Meenambakkam metro station

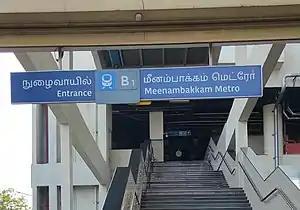
Meenambakkam metro station (Entrance B1)

Meenambakkam is an elevated metro station on the North-South Corridor of the Blue Line of Chennai Metro in Chennai, India. This station serves the neighbourhoods of Meenambakkam and Tirusulam.